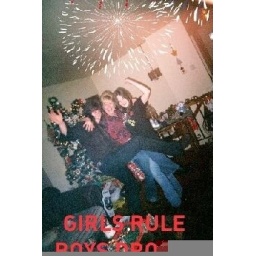
Get ya kicks in 06 girls rule boys drool!I'm getting mine:)